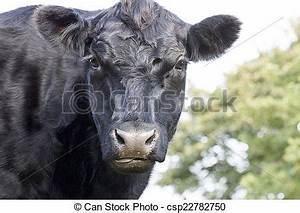
cow